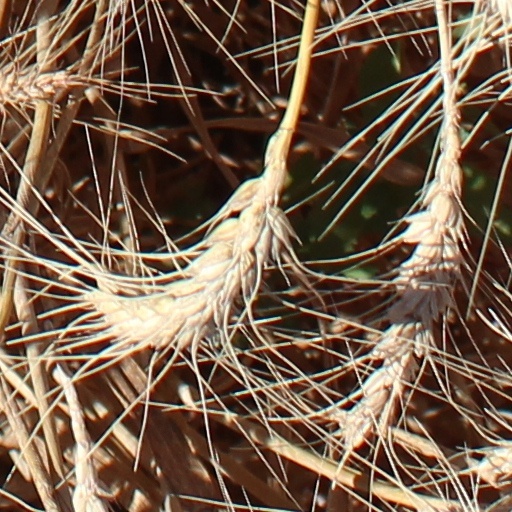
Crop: wheat